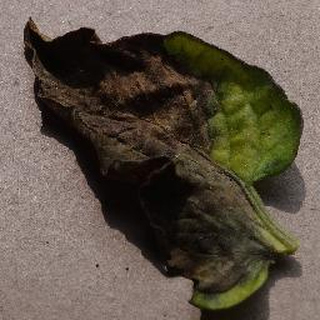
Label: tomato_late_blight